History of the Irish Guards

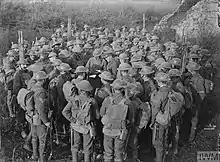
Irish Guardsmen reading news of the Armistice at the conclusion of the First World War.

The regiment enjoyed the relative respite provided by the stalemate that the Western Front experienced in early 1918. This respite, however, was going to be short lived with a major German offensive expected. This great German offensive, termed the Spring Offensive, began on 21 March 1918 with the launching of Operation Michael. The 1st Irish Guards were ordered to join the fight on the night of 21 March once the British realised how serious the situation had become and the battalion found themselves forming the rearguard for a retreating army on the defensive for the first time since the opening stages of the war four years previously. The 2nd Irish Guards, who had been in reserve to meet the expected German offensive, were ordered to create a defensive line east of Boisleux-Saint-Marc in an attempt to stem the German advance. The men of the 2nd Irish Guards would continue a fighting withdrawal for ten days until, finally, the German offensive ran out of momentum and the battalion were relieved from the line on 31 March. The failed German offensive marked the beginning of the end of the war but the Irish Guards would fight in a number of engagements before its finish, including at the Battle of Arras and the Battle of Albert. The regiment also took part in a number of battles during the British offensives against the Hindenburg Line.